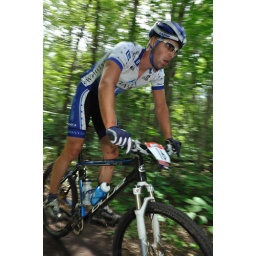
From the Edmonton Canada Cup mountain bike race, July 11th, 2010 in Edmonton, Alberta, Canada.